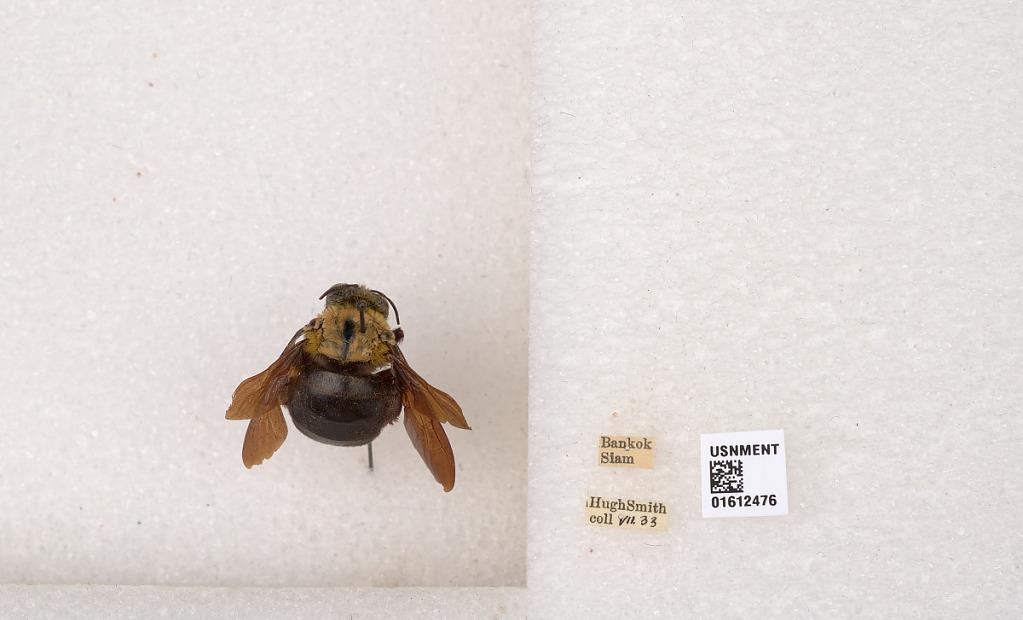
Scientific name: Xylocopa
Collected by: H. Smith
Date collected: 1933-7-1
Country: Thailand
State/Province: Bangkok
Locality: Bangkok